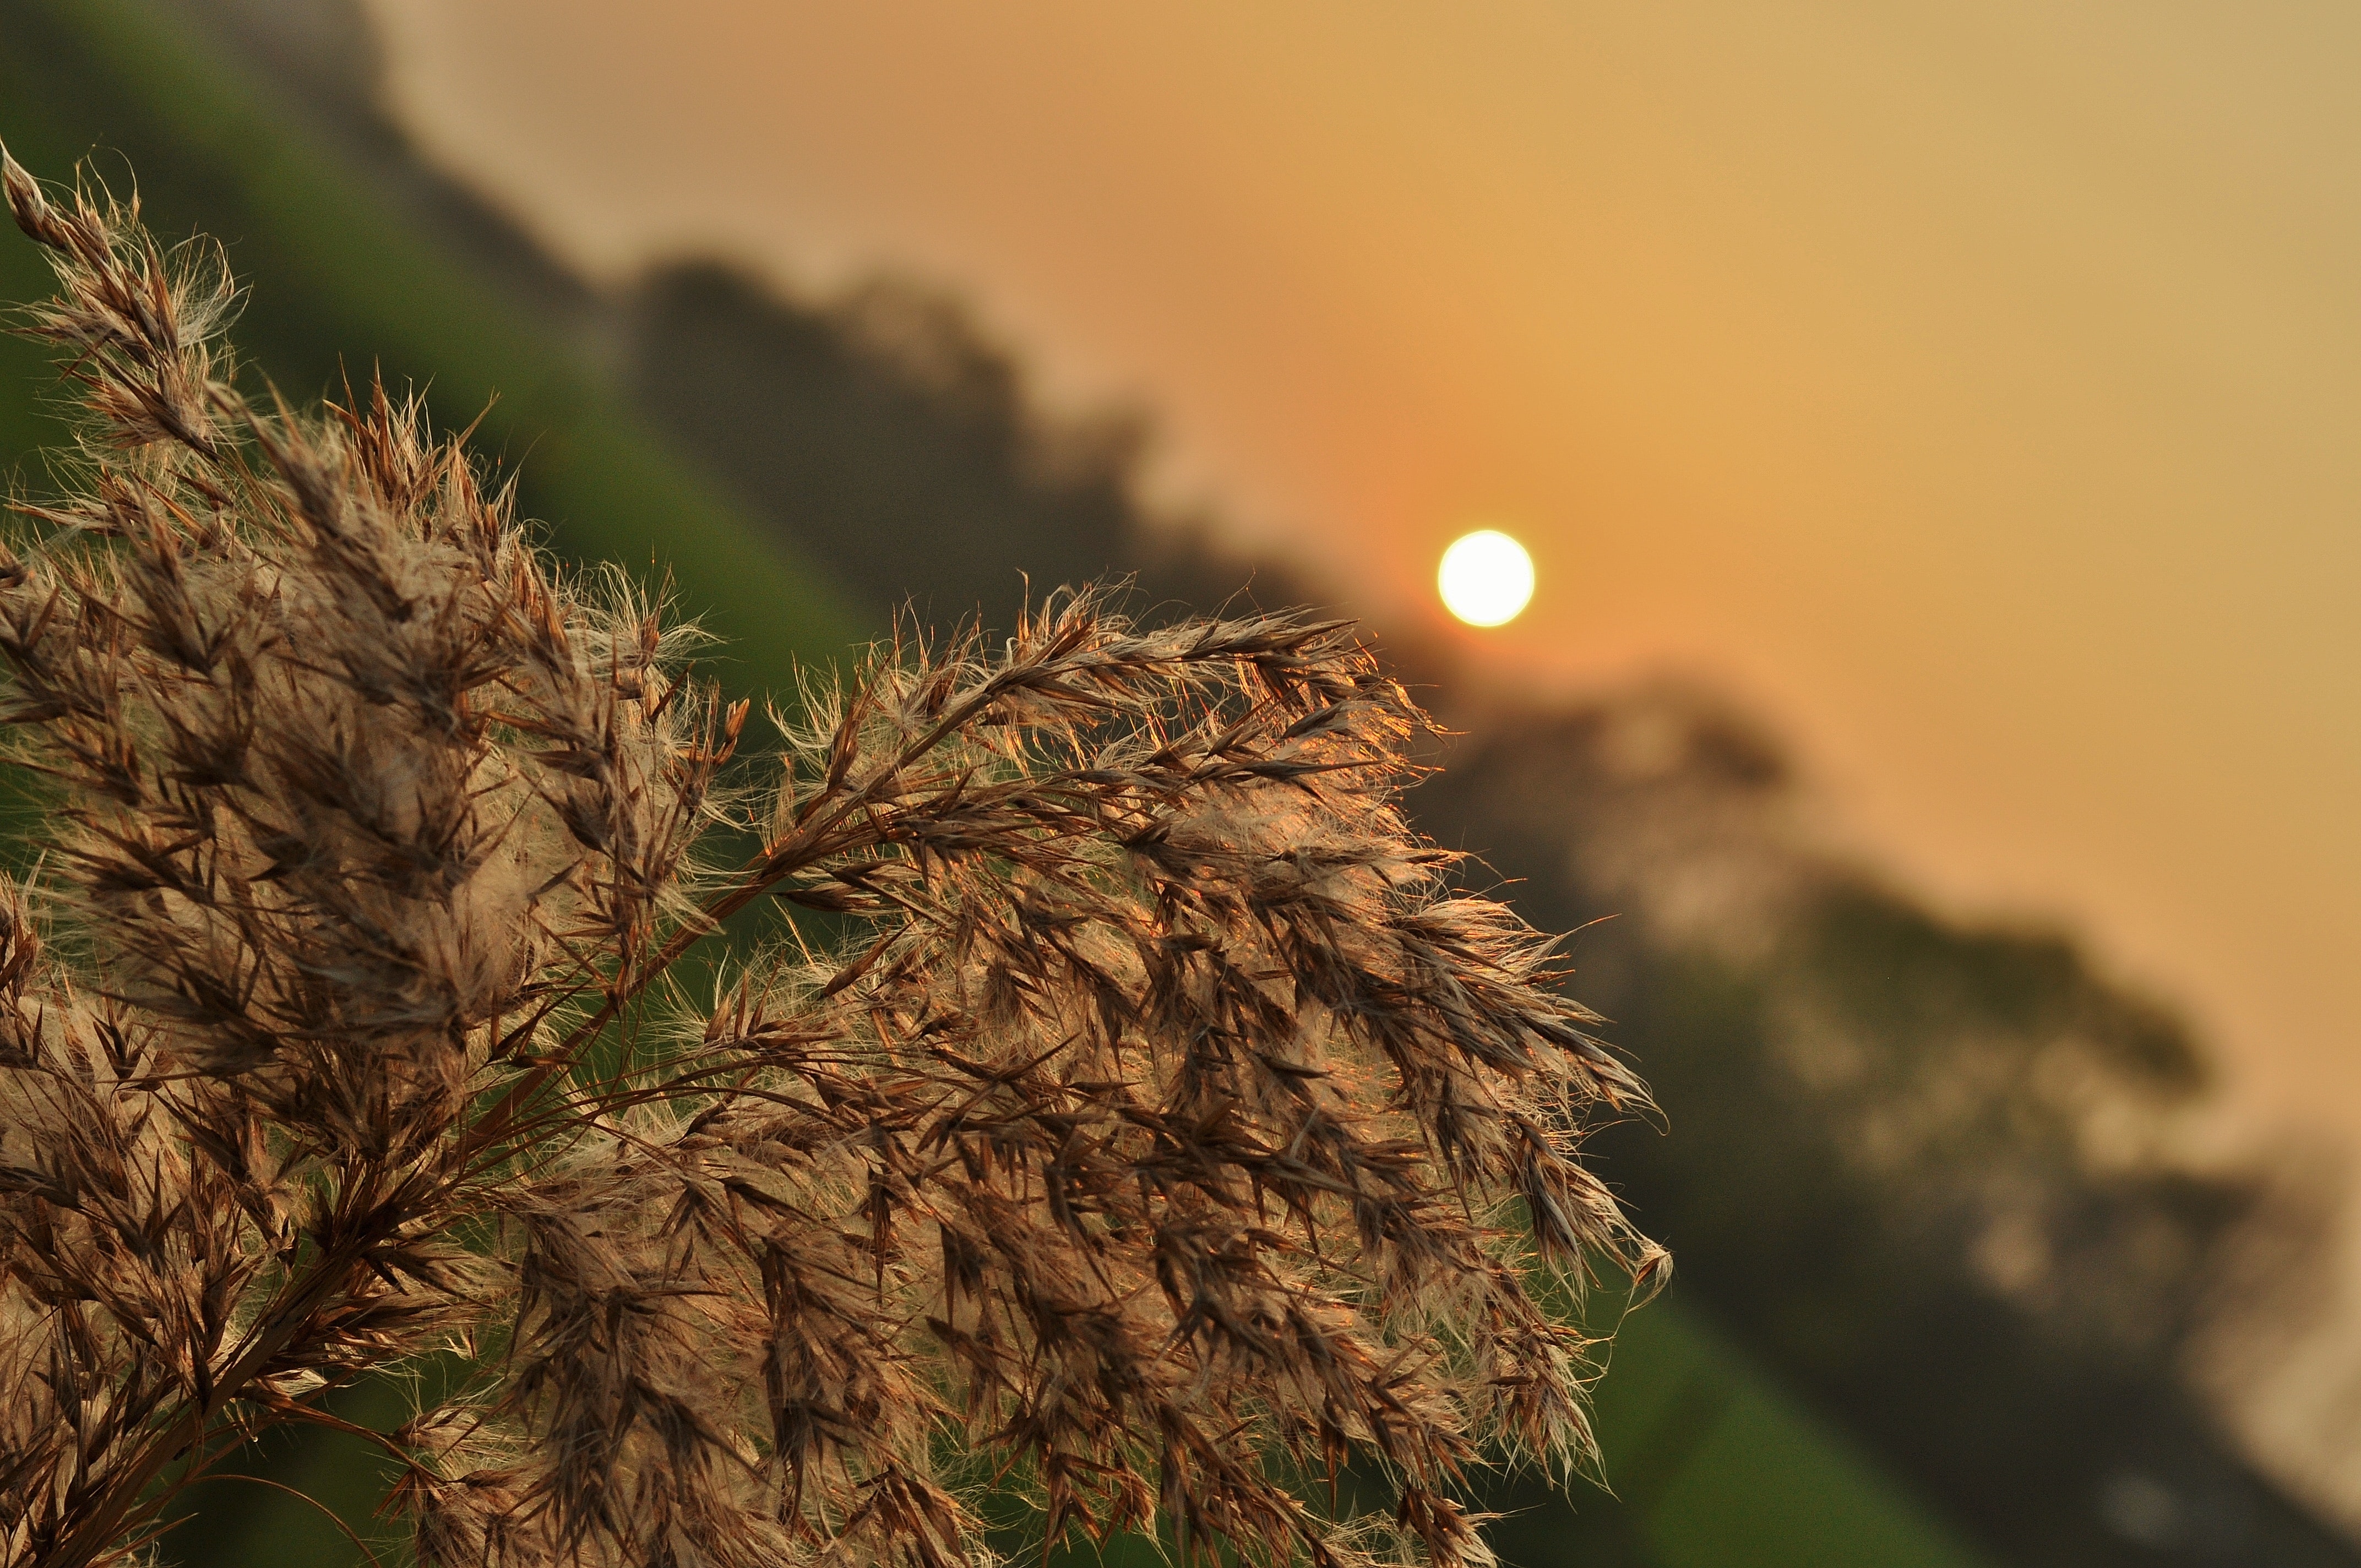
grass family, close up, plant, sky, macro photography, photography, grass, sunlight